Nordic combined at the 2010 Winter Olympics – Individual large hill/10 km

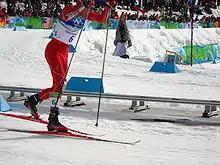
Bill Demong skating to victory

The start for the 10 kilometre race was staggered, with a one-point deficit in the ski jump portion resulting in a four-second deficit in starting the cross-country course. This stagger meant that the first athlete across the finish line would be the overall winner of the event. Cross-country skiing's part of the competition was scheduled to take place at 13:00 PST that same day, but was moved to 14:00 PST in the wake of the high winds during the ski jumping part of the competition.